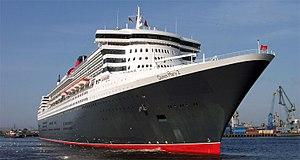
Saint-Nazaire est une commune de l'Ouest de la France, chef-lieu d'arrondissement du département de la Loire-Atlantique dans la région Pays de la Loire.
Un bateau est une construction humaine capable de flotter sur l'eau et de s'y déplacer, dirigé par ses occupants. Il répond aux besoins du transport maritime ou fluvial, et permet diverses activités telles que le transport de personnes ou de marchandises, la guerre sur mer, la pêche, la plaisance, ou d'autres services tels que la sécurité des autres bateaux.